Dompierre-en-Morvan

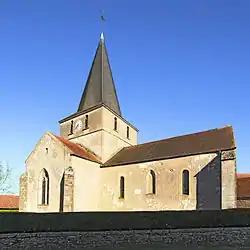
The church in Dompierre-en-Morvan

Dompierre-en-Morvan is a commune in the Côte-d'Or department in eastern France.